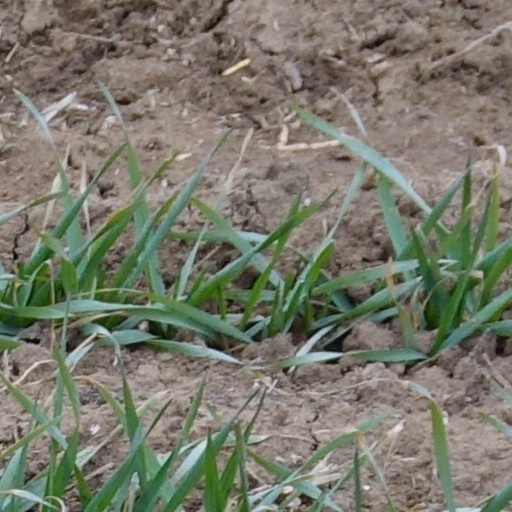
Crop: wheat